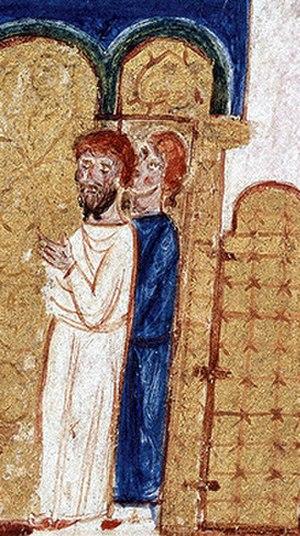
Humbert de Moyenmoutier est un moine de l'abbaye bénédictine de Moyenmoutier dans les Vosges. Né vers l'an mil, Humbert est appelé à faire carrière à Rome après l'élection à la papauté en 1049 de l'évêque de Toul, Brunon de Dabo-Eguisheim, neveu de l'empereur d'Allemagne, sous le nom de Léon IX. Diplomate intransigeant, il contribue au grand schisme avec l'Orient. Il mourut à Rome le 5 mai 1061.